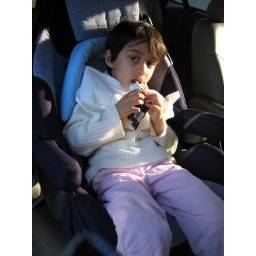
eating in car seat 2